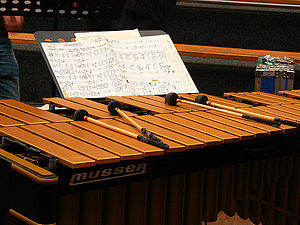
Vibrafon
Vibrafon
Den første vibrafon med metalstave, der kunne frembringe en tremolo ved at sætte luften i bevægelse inden i resonansrør, blev lavet i USA i 1907. Efter Første Verdenskrig blev instrumentet mere kendt og blev brugt alle steder, hvor der blev spillet Amerikansk jazz eller jazzinspireret musik.